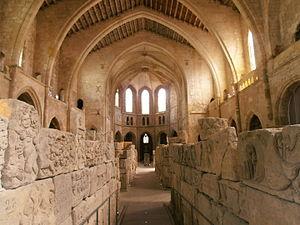
Église Notre-Dame de Lamourguier, Narbonne This building is indexed in the Base Mérimée, a database of architectural heritage maintained by the French Ministry of Culture,
Narbo Martius est le nom d'une ville gallo-romaine, fondée à la fin du IIe siècle av. J.-C. ; c'est aujourd'hui la ville de Narbonne.